Kayane

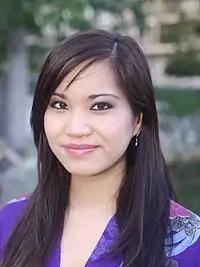
Kayane at Monaco Anime Game Show 2013

Marie-Laure Norindr (born 17 June 1991 in Paris), also known as Kayane, is a French esports player and journalist. She specializes in fighting games, in particular in the "Dead or Alive", "Soulcalibur" and "Street Fighter" series, and has been playing competitively since 2001. Since then, according to "Guinness World Records" in 2011, she has been the most successful female participant in fighting game tournaments, especially regarding the "Soulcalibur" games. She is currently sponsored by Red Bull.